Louis Jean Desprez

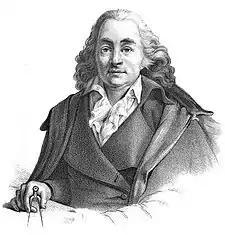
Louis Jean Desprez; posthumous lithograph by Henrik Wallgren (1795-1857), after a work done from life.

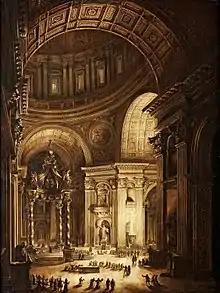
"Illumination de la Croix de Saint Pierre à Rome"

Louis Jean Desprez (occasionally but incorrectly "Jean Louis Desprez") (28 May 1743–18 March 1804) was a French painter and architect who worked in Sweden during the last twenty years of his life.